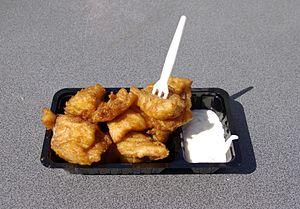
Le Kibbeling est une collation néerlandaise composée de morceaux de poissons frits, généralement servis avec une mayonnaise, à base de sauce à l'ail ou sauce tartare. Au XIXᵉ siècle, elle désignait les déchets salés de la morue, qui constituaient une partie importante de l’alimentation populaire. C'est un plat très populaire aux Pays-Bas.
Une sauce à l'ail est une sauce dont l'ingrédient principal est l'ail. Il s'agit généralement d'une sauce très aromatique dont l'intensité est déterminée par la quantité d'ail utilisée. L'ail est le plus souvent écrasé ou coupé en petits dés. Une sauce à l'ail simple se compose d'ail et d'un autre ingrédient permettant de suspendre le tubercule par émulsion, comme de l'huile, du beurre ou de la mayonnaise. Divers autres ingrédients peuvent entrer dans sa préparation.